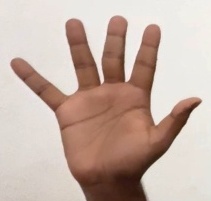
ASL sign: 5